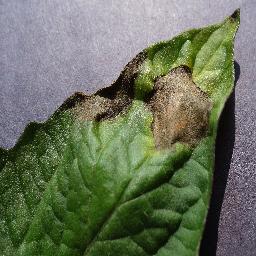
Label: Tomato___Late_blight